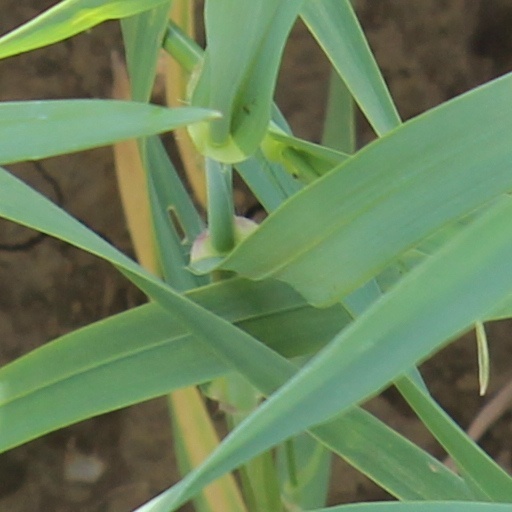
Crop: wheat